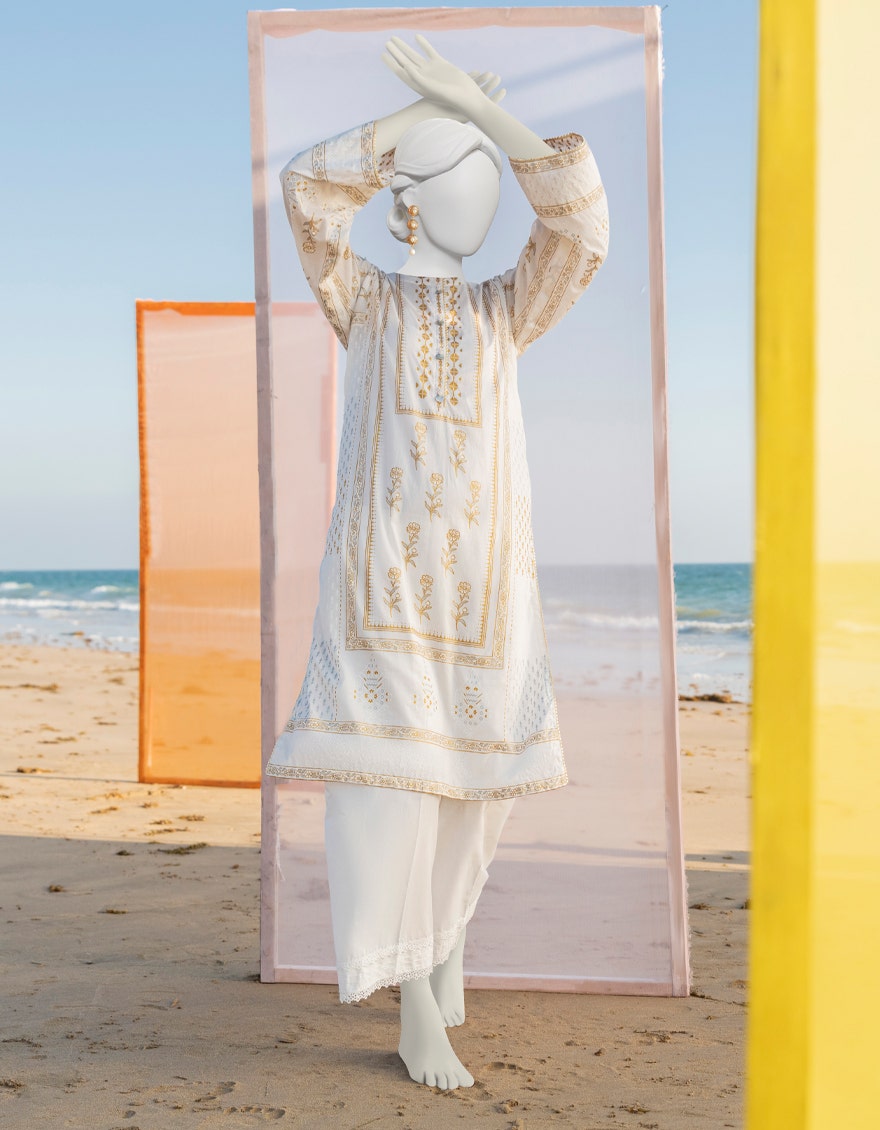
yellow gold embroidered tunic